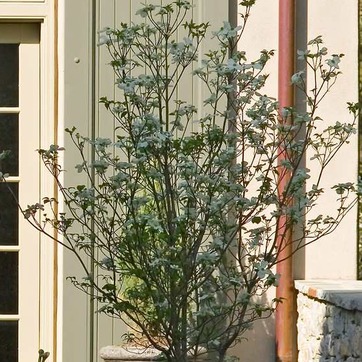
Material: foliage